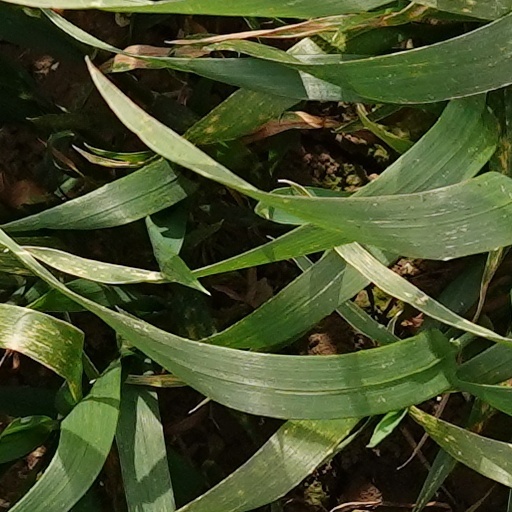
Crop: wheat